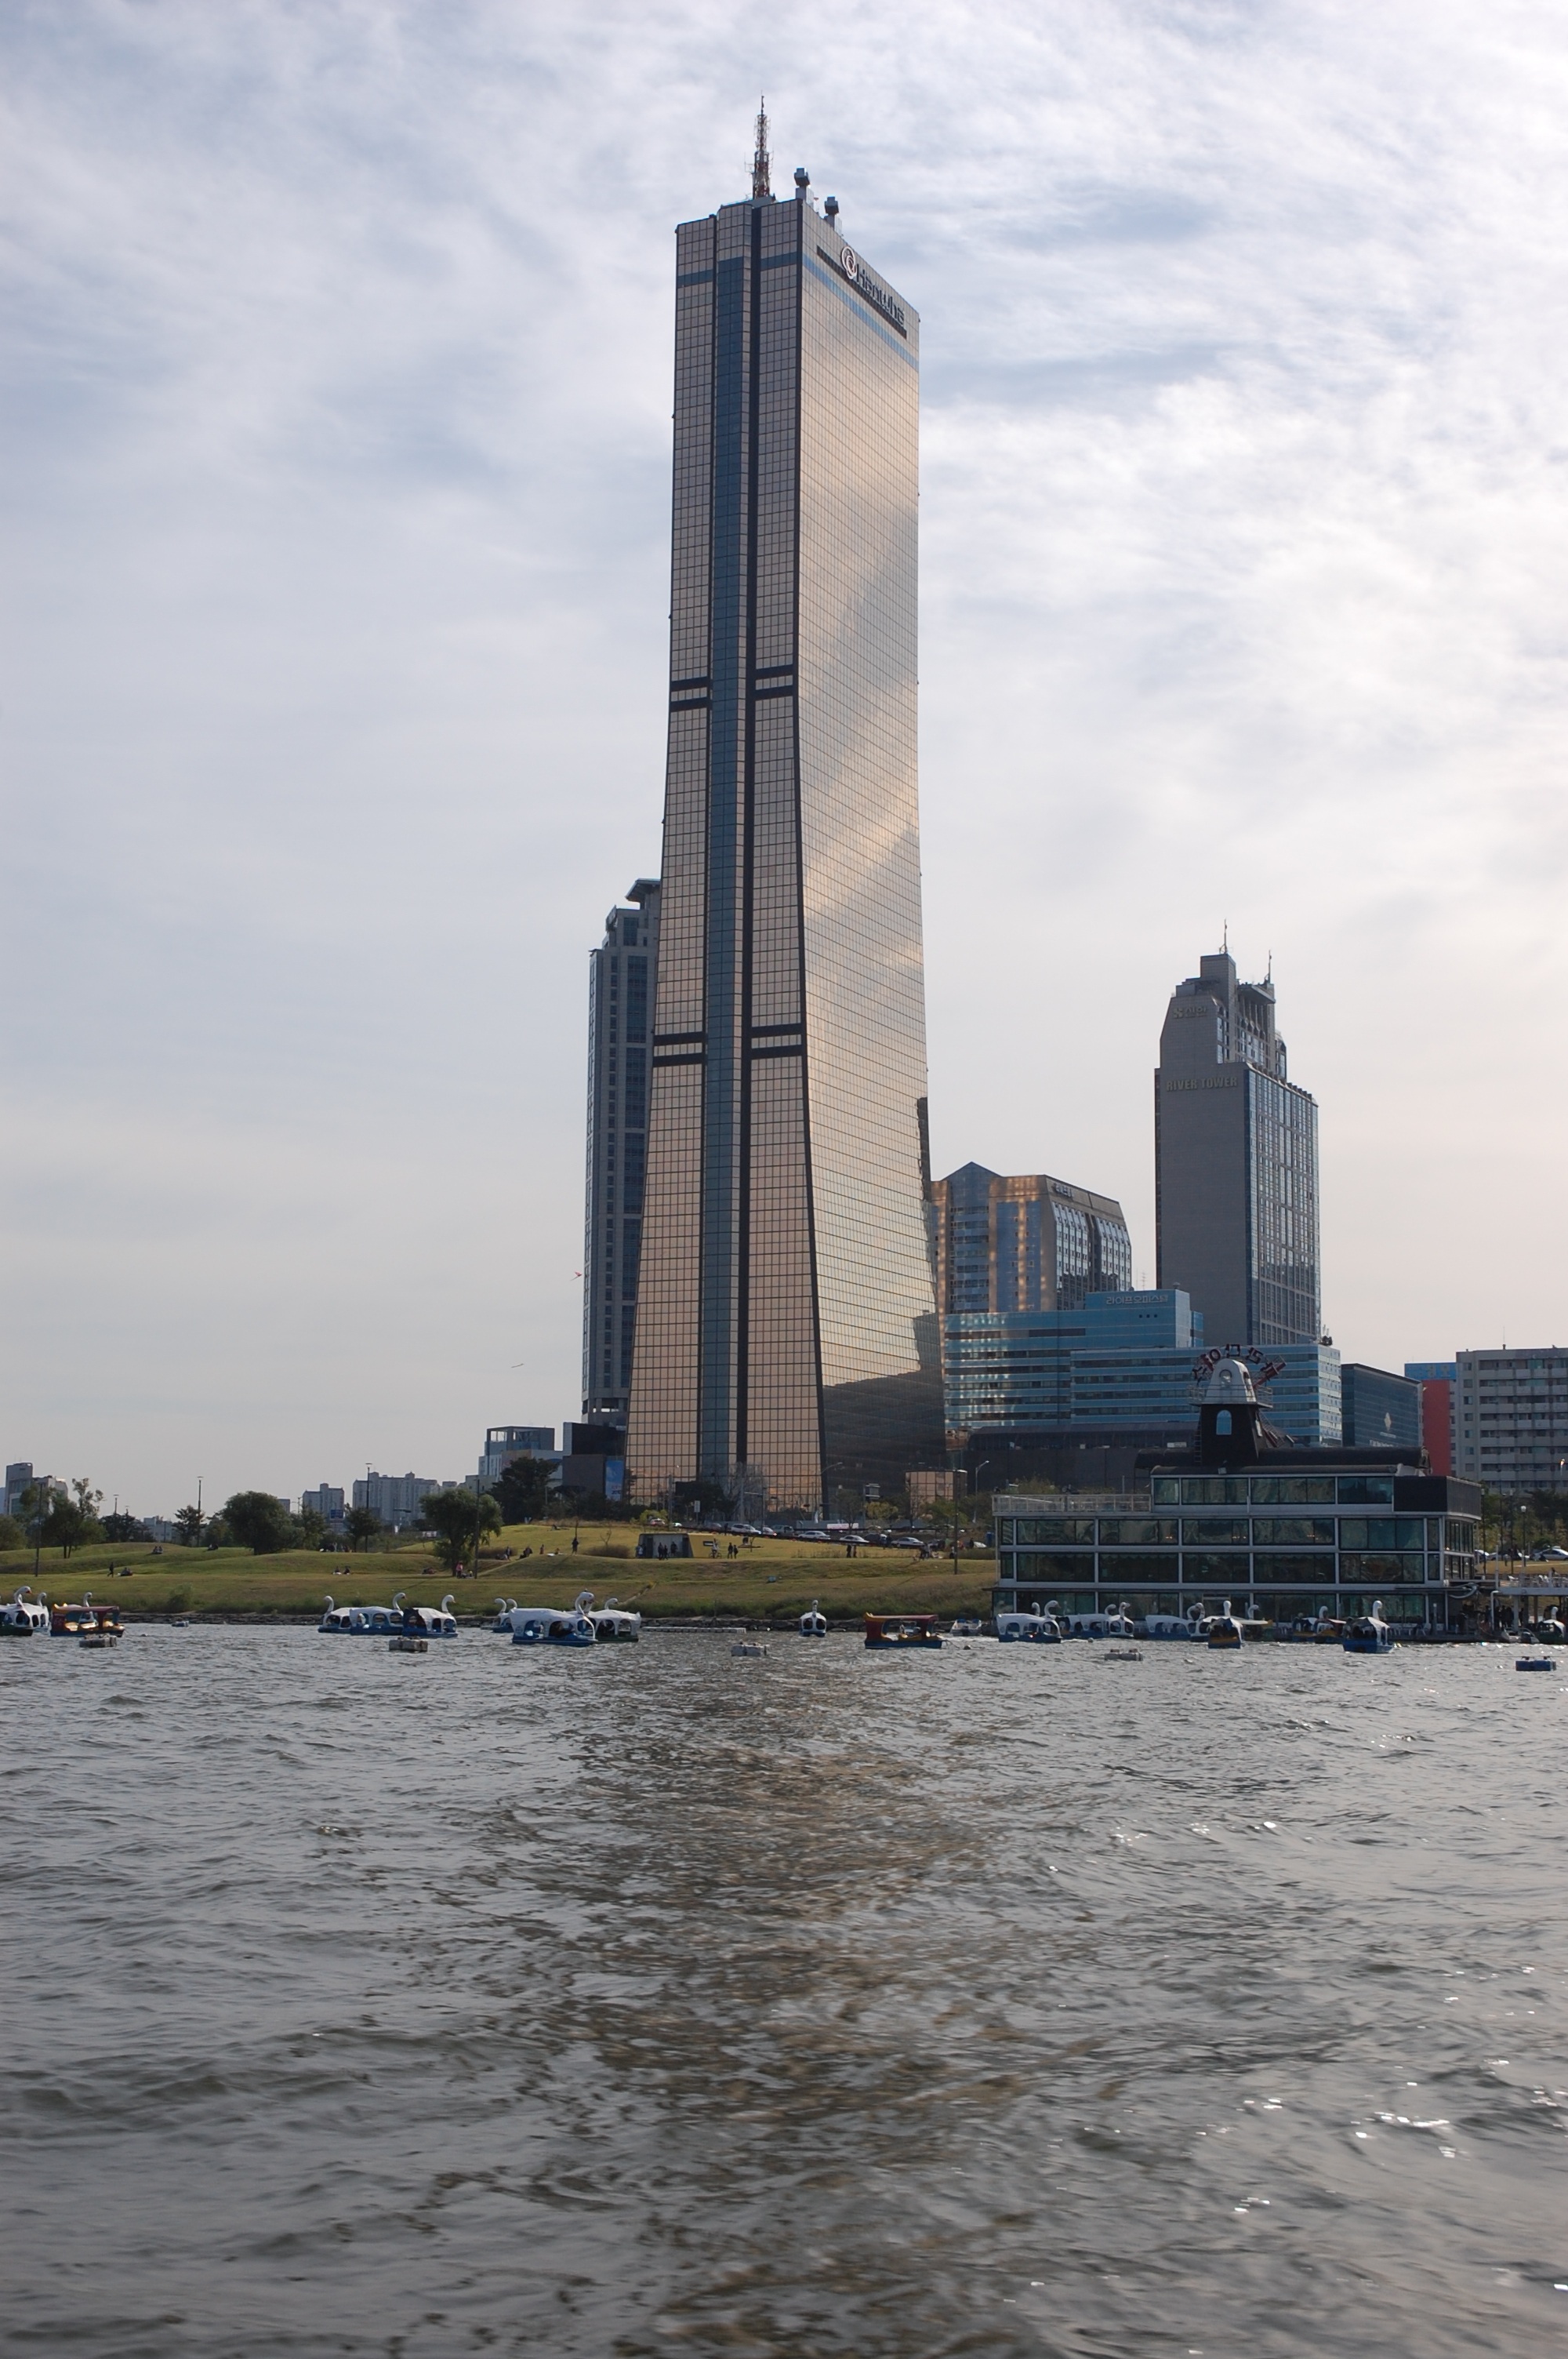
landscape, sea, skyline, building, city, skyscraper, river, monument, cityscape, downtown, reflection, tower, asia, landmark, tower block, seoul, south korea, urban area